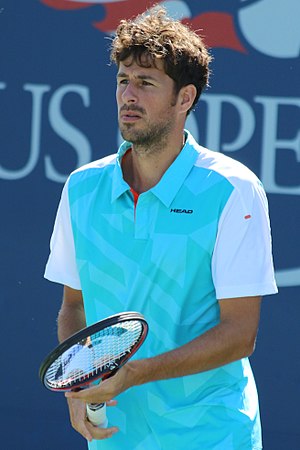
Robin Haase
Robin Haase er en nederlandsk tennisspiller. Han repræsentere sit land under Sommer-OL 2012 i London, der blev han slået ud i første runde i singel.